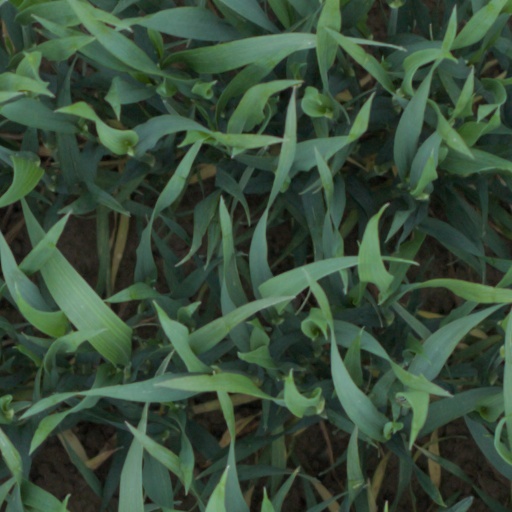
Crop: wheat